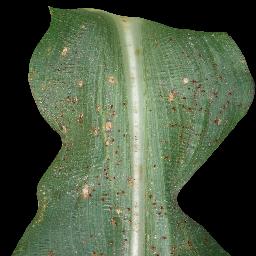
Label: Corn___Common_rust